History of University College London

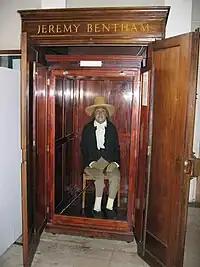
The Jeremy Bentham auto-icon, on display in the cloisters of the UCL Main Building

Bentham's body is on public display at UCL in the Student Centre. Prior to moving to this location in 2020, his body had been on display at the end of the South Cloisters of the UCL Main Building; he had directed in his will that he wanted his body to be preserved as a lasting memorial to the university. This 'Auto-Icon' has become famous. Unfortunately, when it came to his head, the preservation process went disastrously wrong and left it badly disfigured. A wax head was made to replace it; the actual head is now kept in the college vaults.